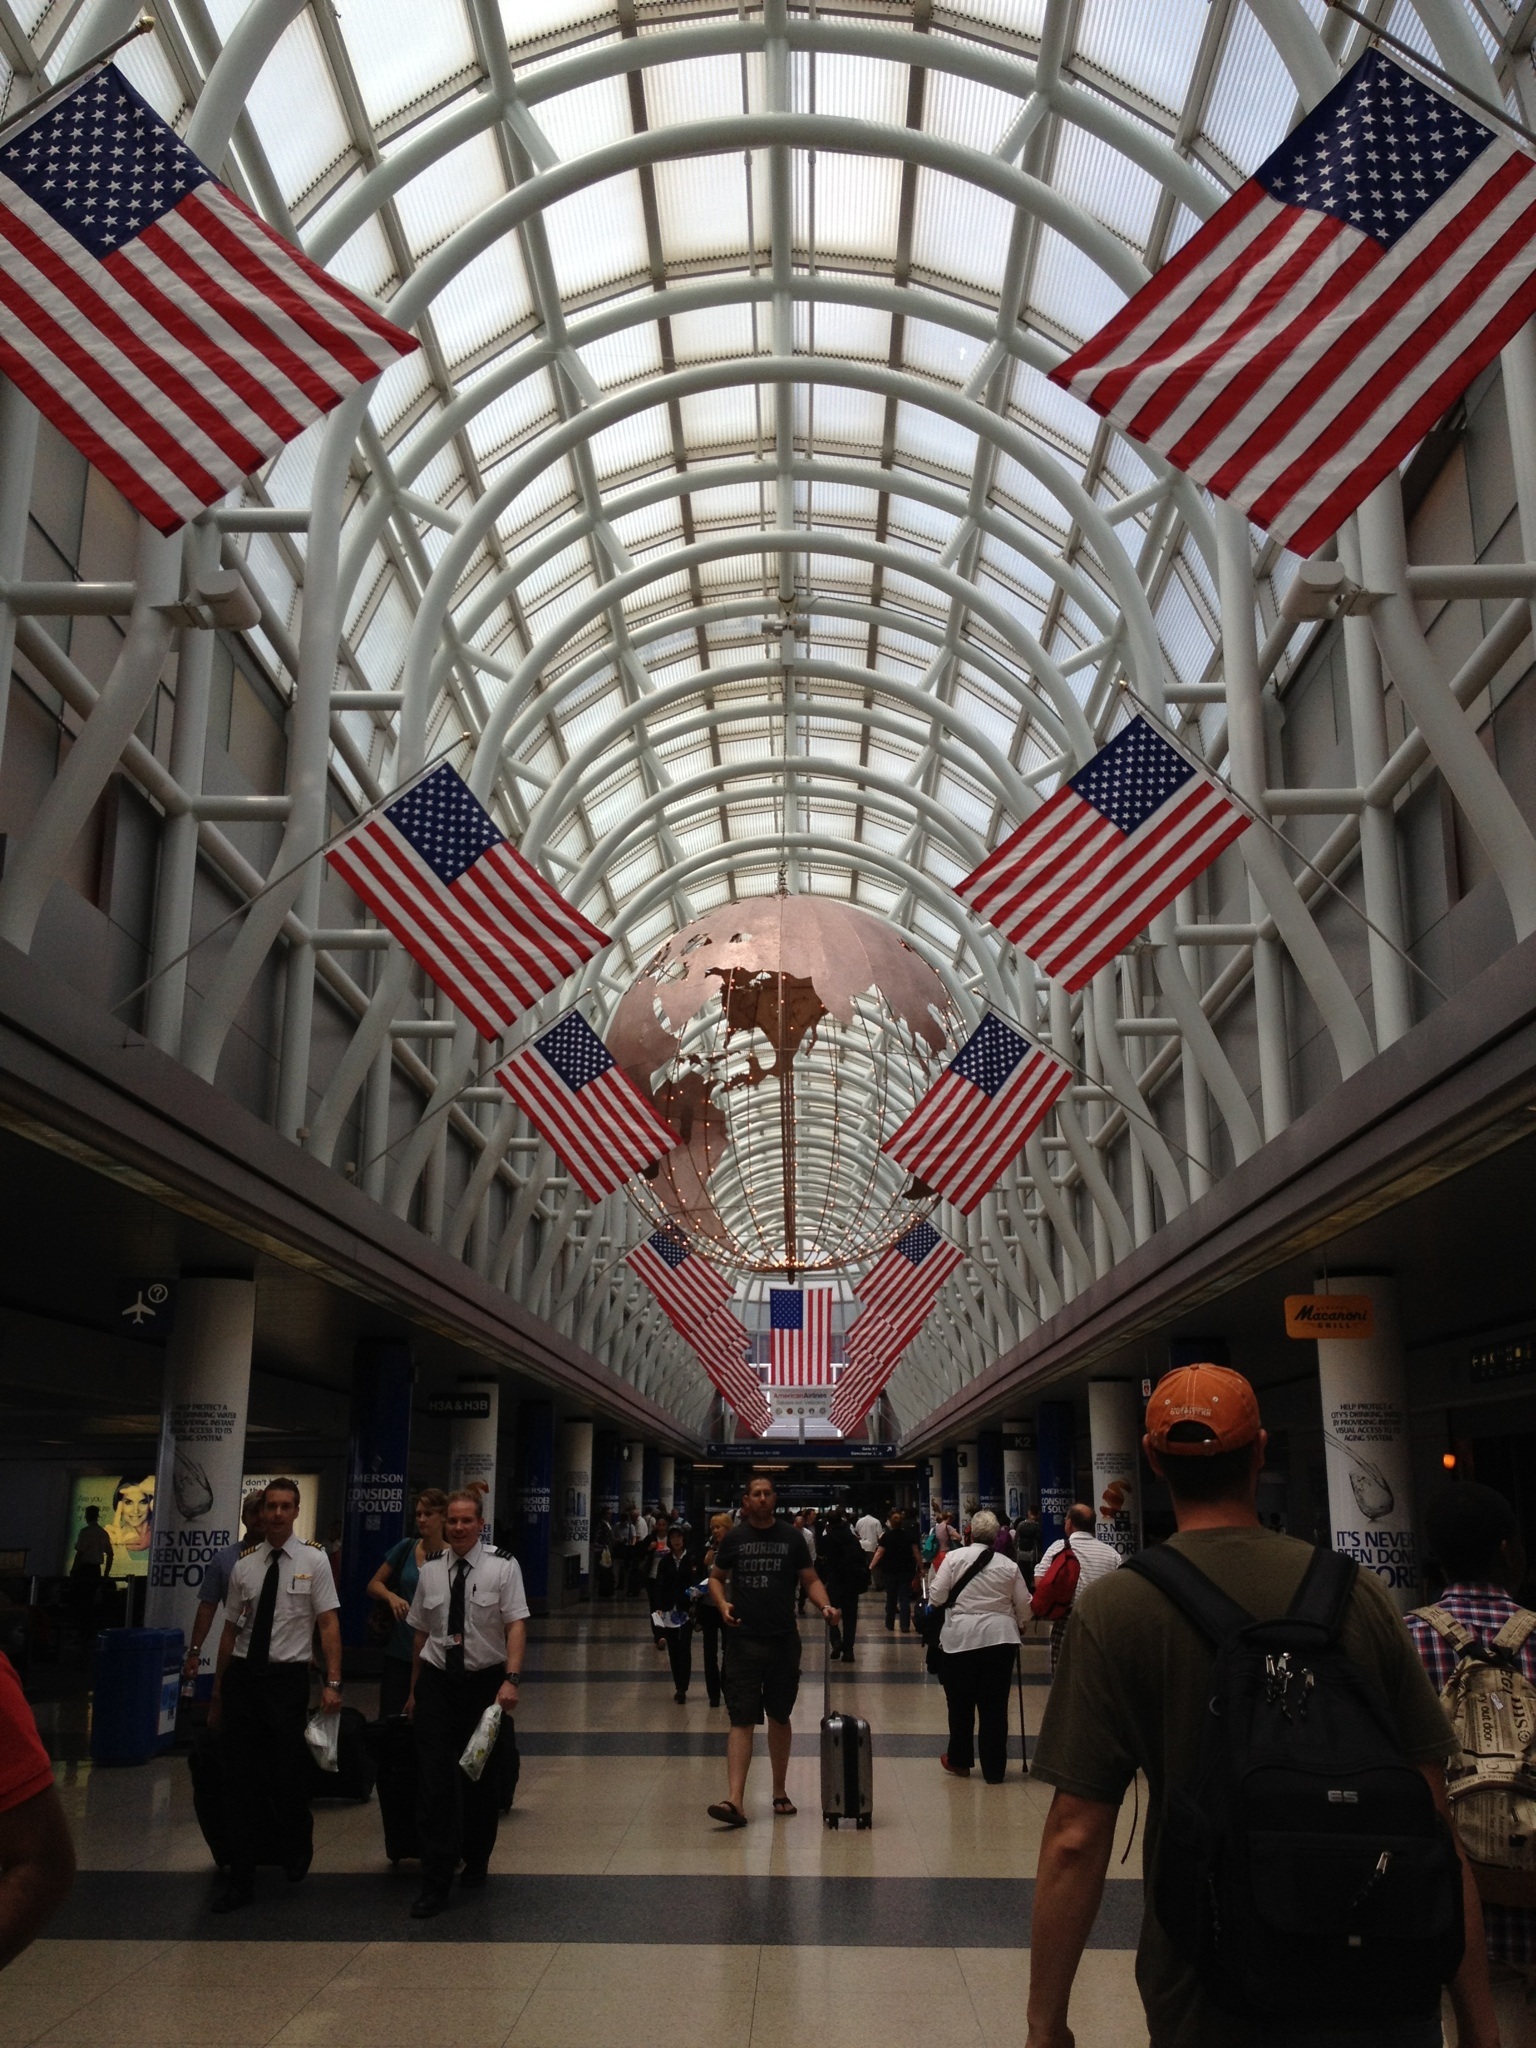
building, walkway, crowd, transport, train station, shopping, public transport, metro station, infrastructure, arcade, tourist attraction, shopping mall, us flag, metropolitan area